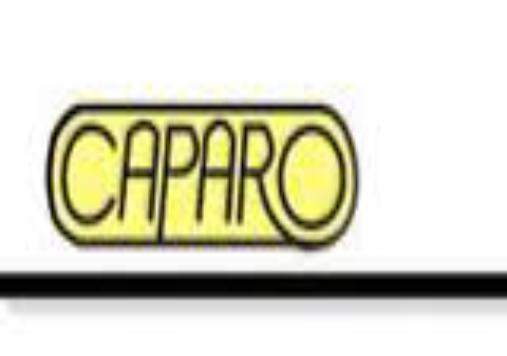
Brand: Caparo
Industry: Transportation